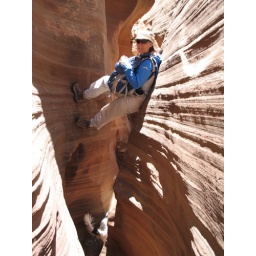
... we shimmied along the canyon above the water (see Bodhi's tail below Richelle).